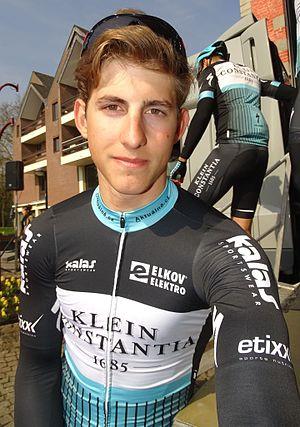
Iván García Cortina est un coureur cycliste espagnol, né le 20 novembre 1995 à Gijón, membre de l'équipe Bahrain-McLaren.